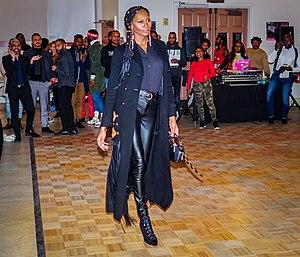
Dominique Brebner, connue professionnellement sous les noms de Dominique Jackson et Tyra Allure Ross est une actrice trans, modèle, et présentatrice de télé réalité originaire de Trinité-et-Tobago. Elle a posé dans Vogue España. En tant que comédienne, elle est connue pour son rôle de mère de la maison Elektra Abondance, dans la série FX Pose.